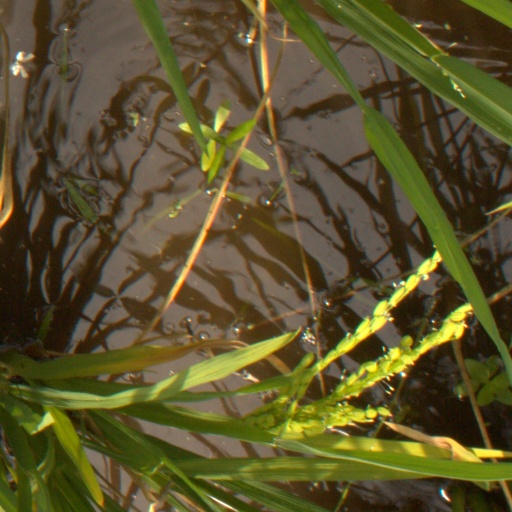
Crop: rice